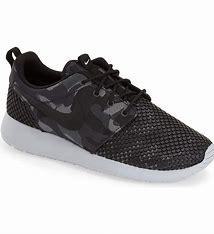
Brand: Nike
Model: Roshe One